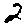
Label: 2